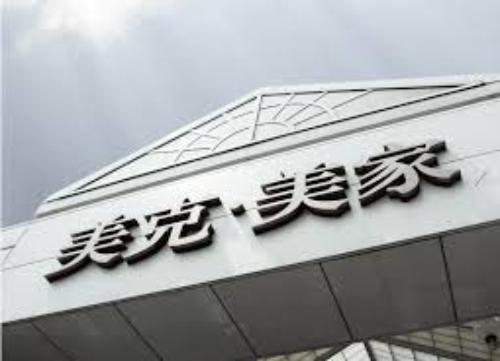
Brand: markor furnishings
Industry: Necessities